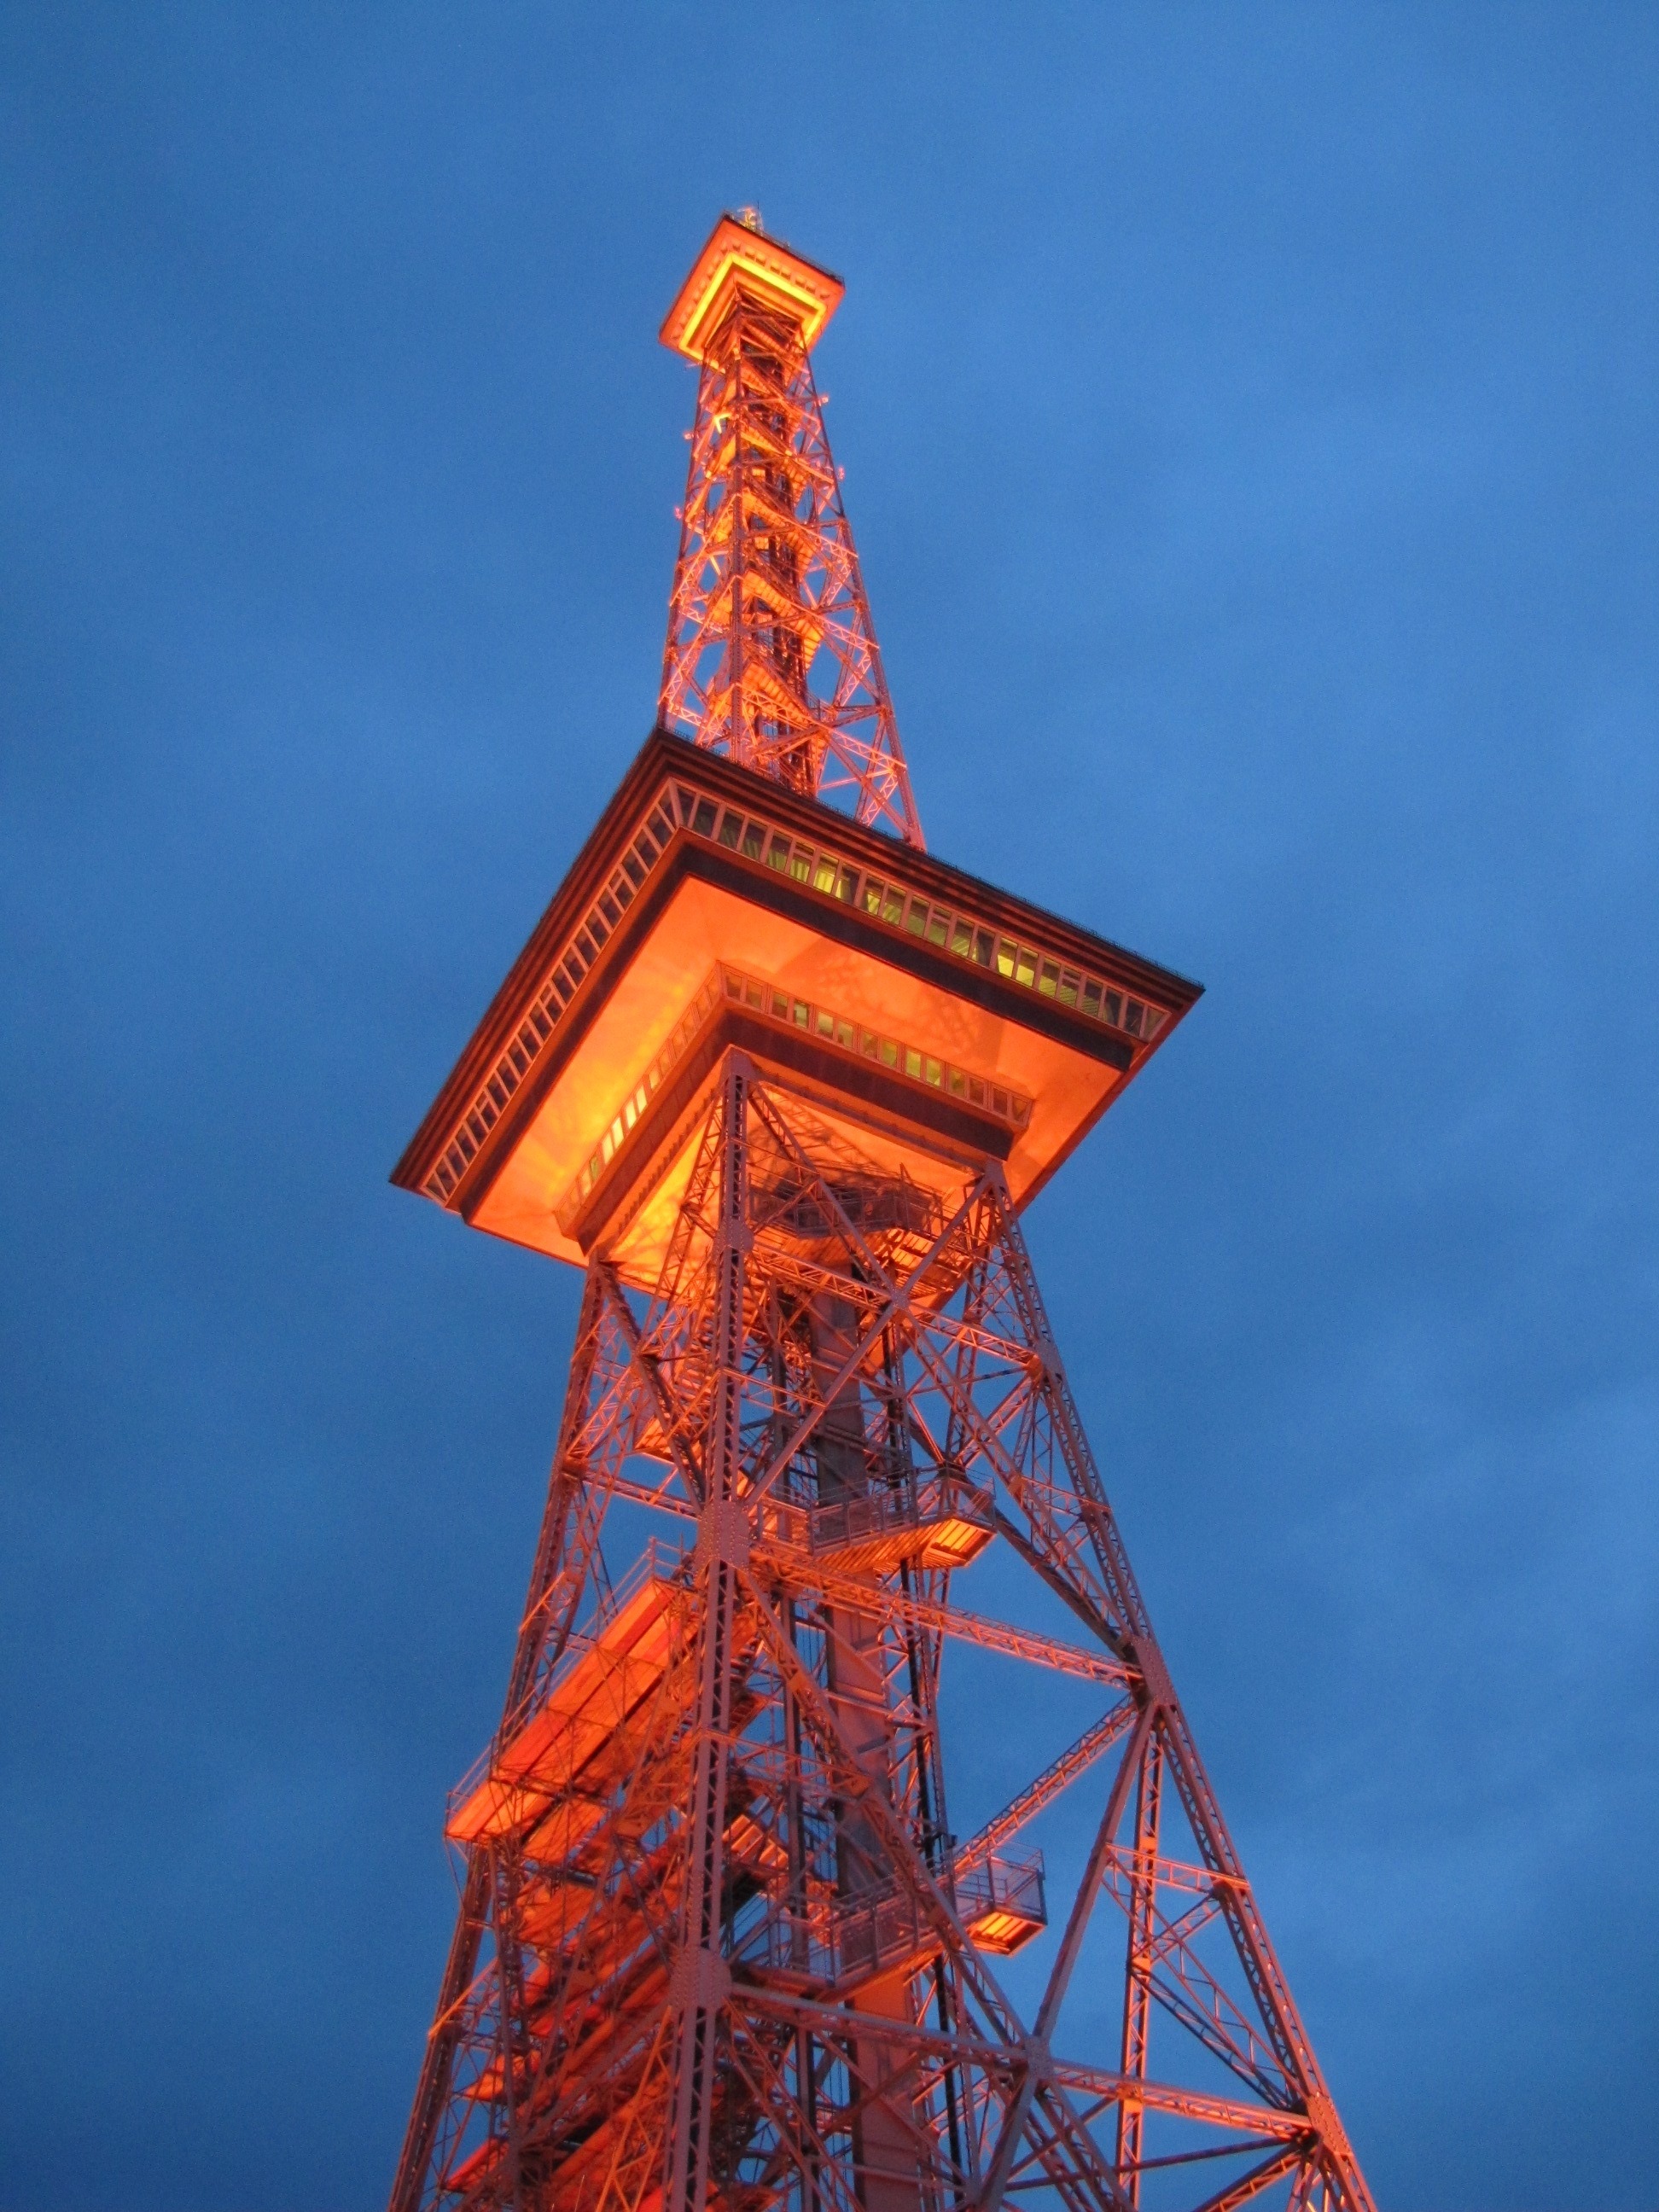
architecture, sky, red, tower, landmark, blue, steeple, berlin, evening sky, observation tower, radio tower